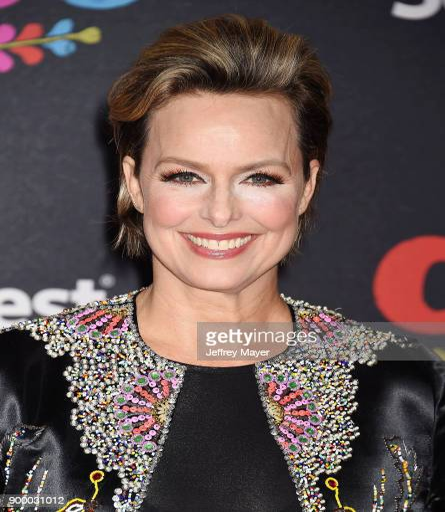
actor arrives at the premiere